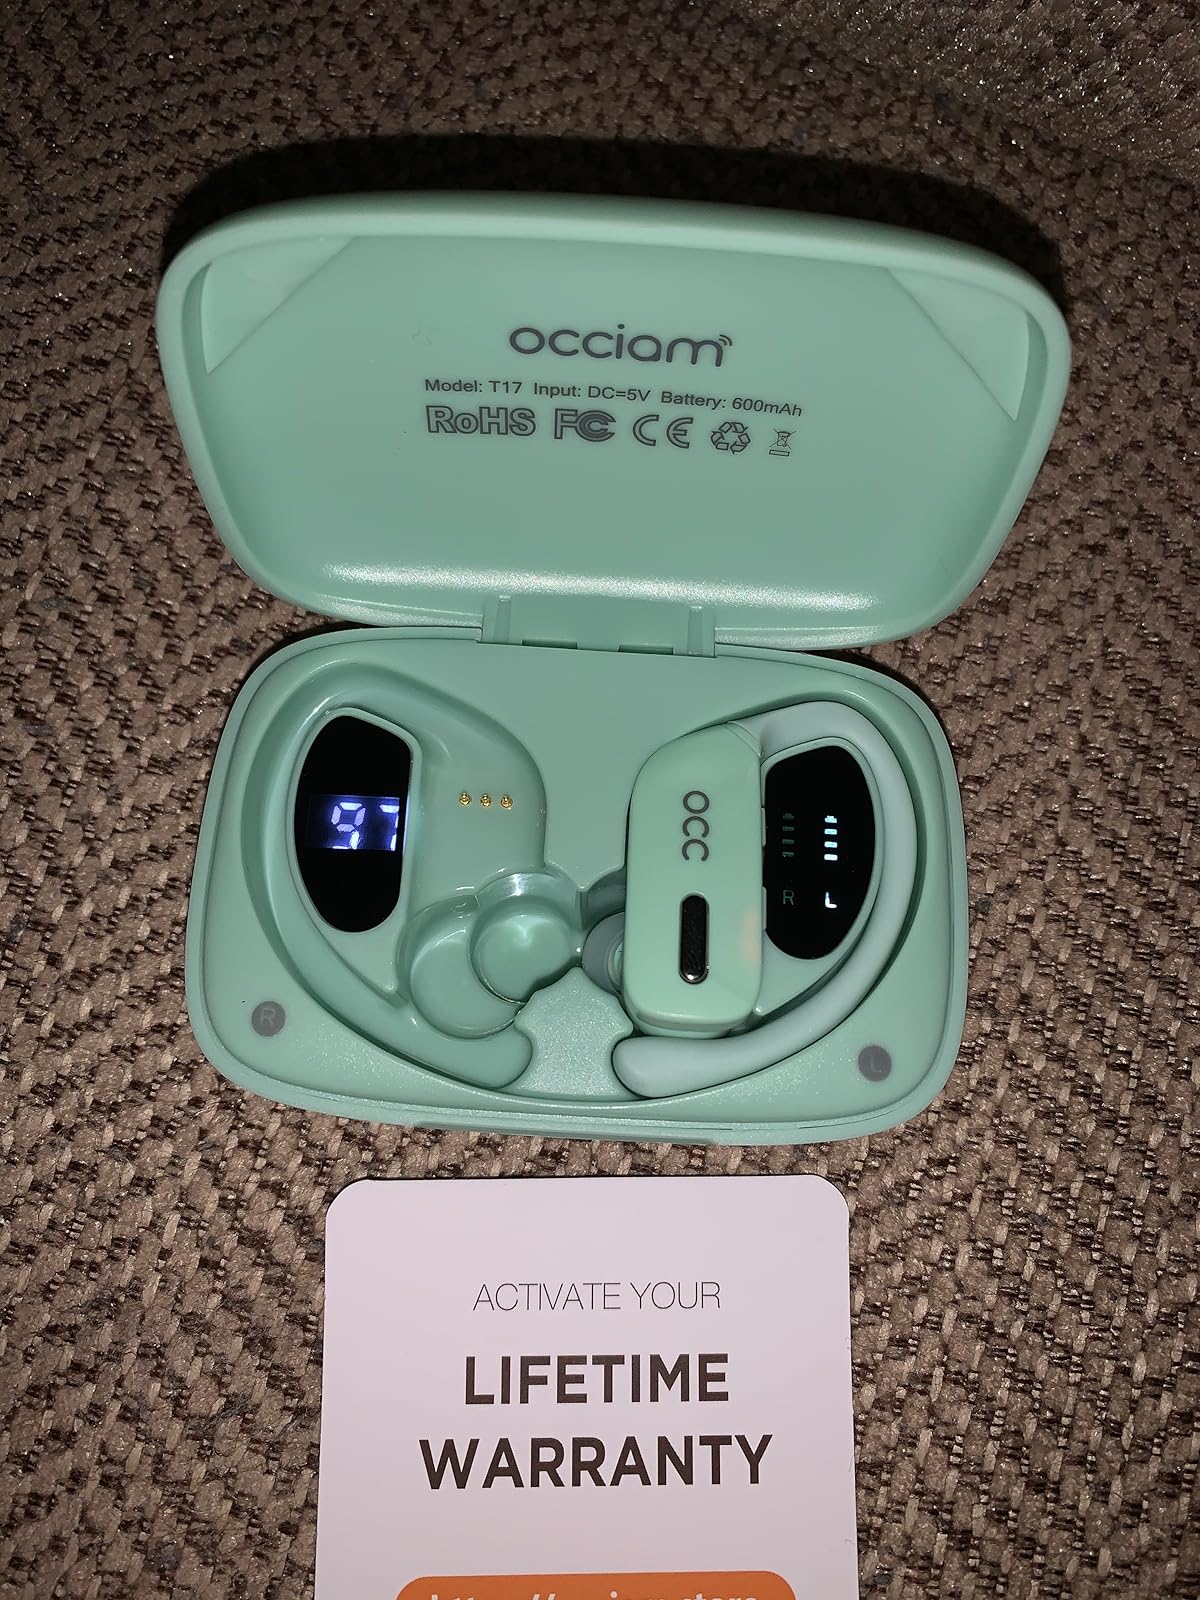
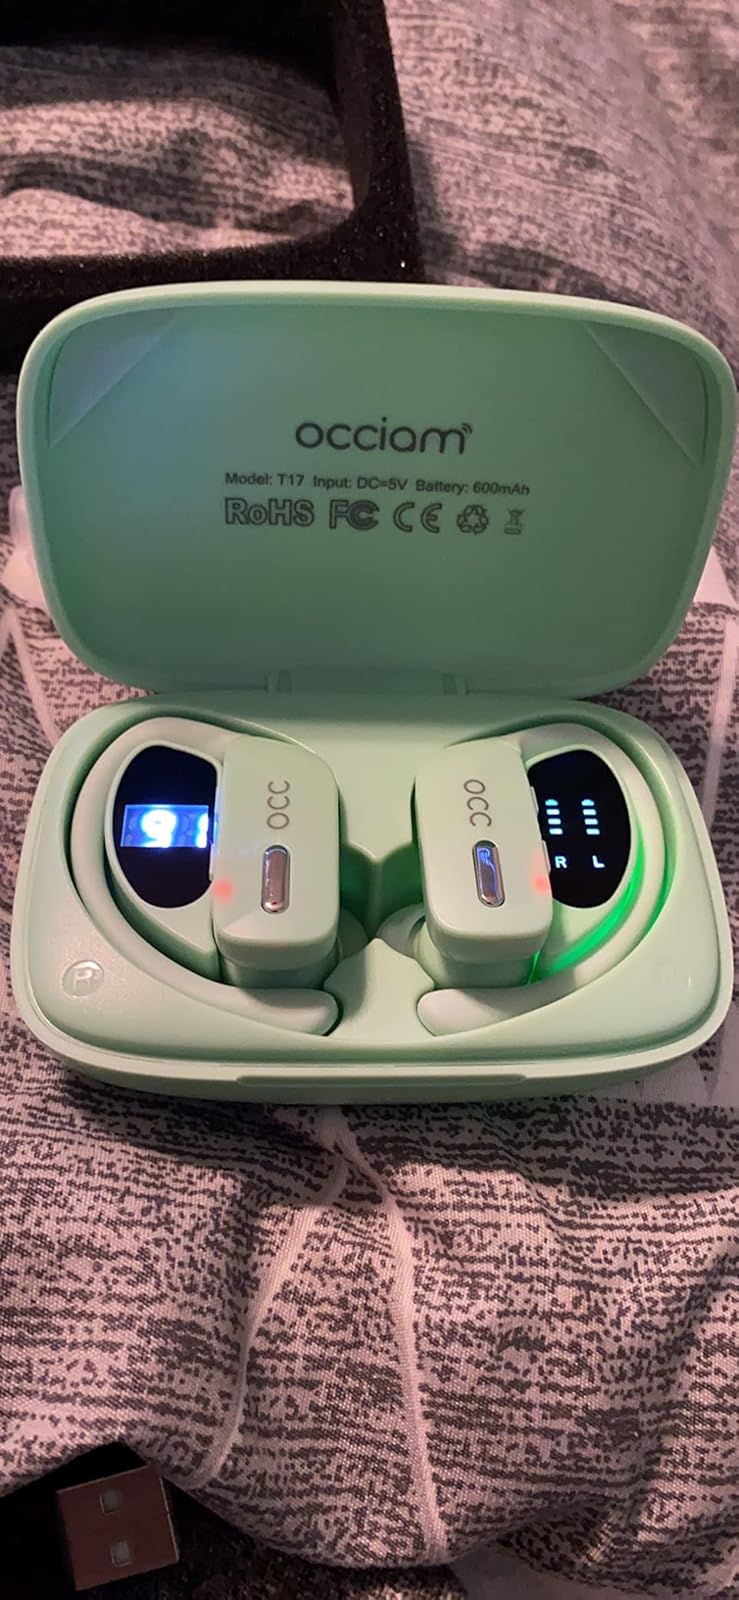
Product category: earbuds
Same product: yes